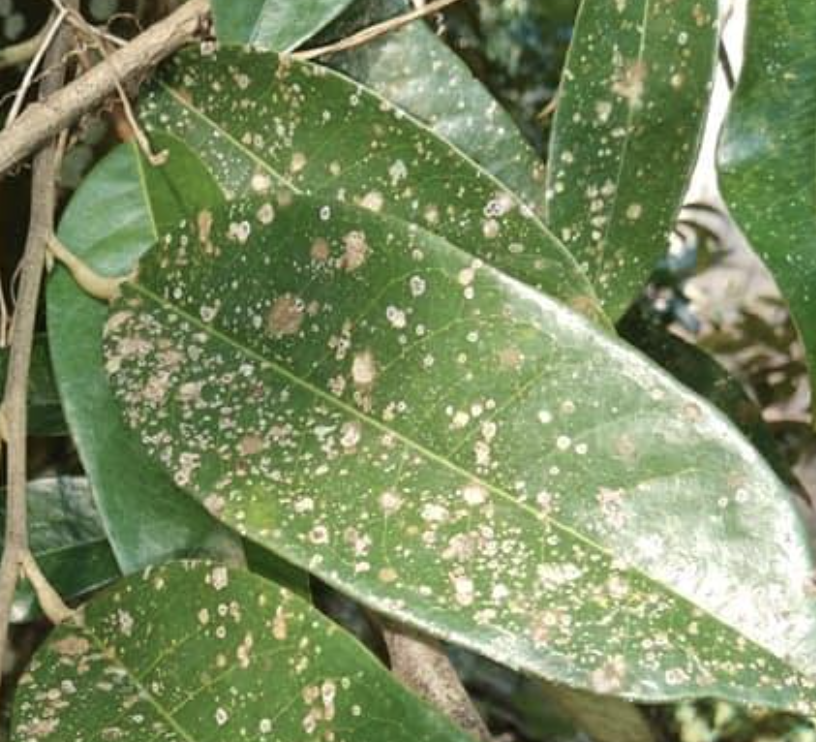
Label: pink_disease